The Busher

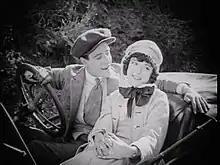

The Busher is a 1919 American drama film directed by Jerome Storm featuring Colleen Moore, and produced by Thomas H. Ince. The film still exists and is available on DVD from Kino Video, running 55 minutes. There is an alternate edition available from Grapevine Video. This version runs 63 minutes, including a longer opening exposition sequence, and more frequent original intertitles, which help to clarify the story. A print is also held by Gosfilmofond Russian State Archives.